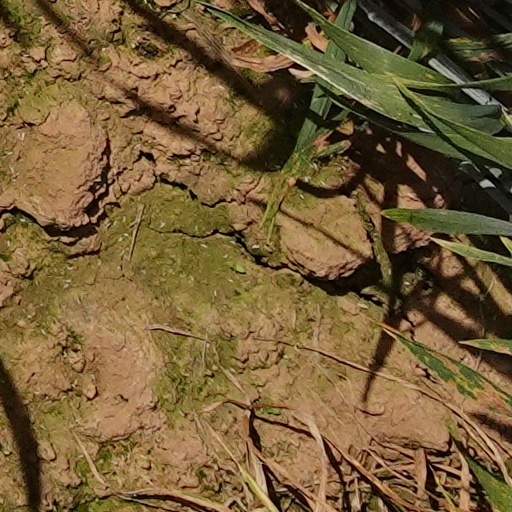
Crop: wheat